List of deadliest aircraft accidents and incidents

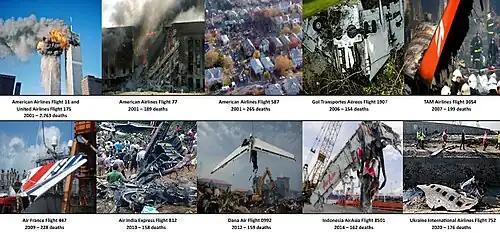
A collage of some of the deadliest aircraft disasters worldwide since 2001

This article lists the deadliest aircraft accidents and incidents involving commercial passenger and cargo flights, military passenger and cargo flights, or general aviation flights that have been involved in a ground or mid-air collision.